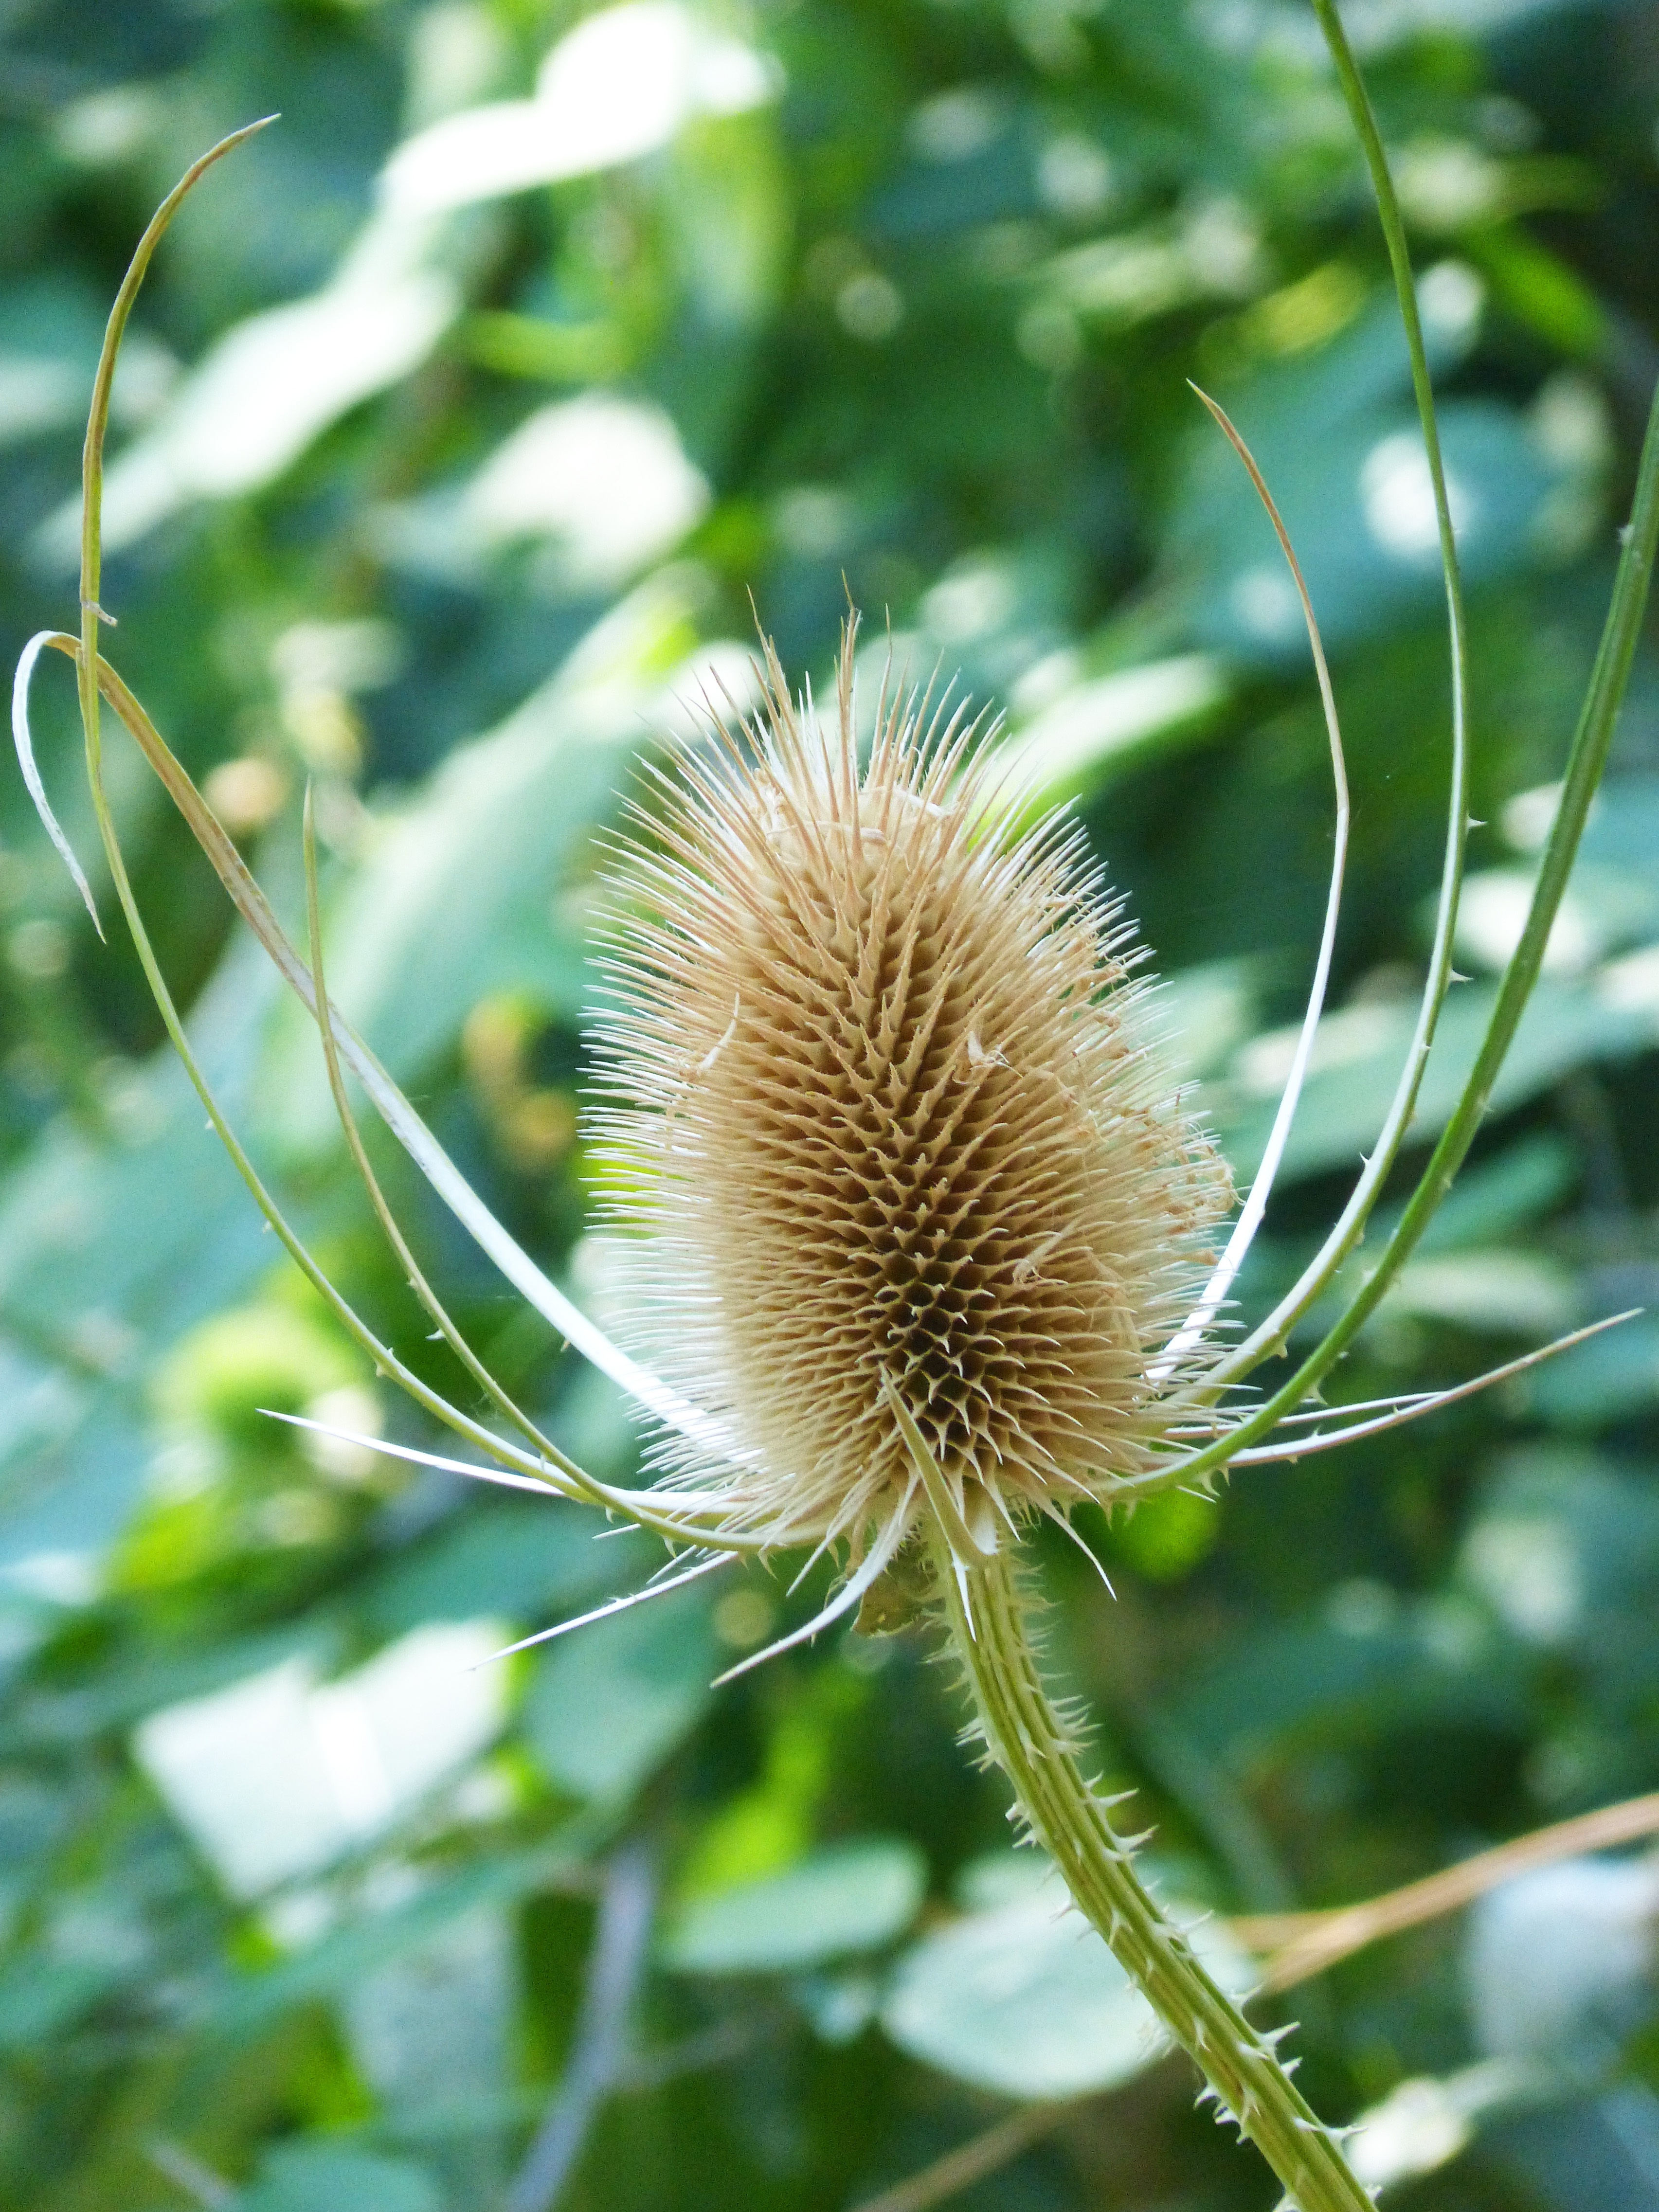
nature, grass, plant, dandelion, flower, botany, flora, wildflower, close up, thistle, macro photography, flowering plant, daisy family, dipsacus fullonum, dried plant, bathing venus, carda, thistle of tannery workers, cardoncha, dipsaco, grass family, plant stem, land plant